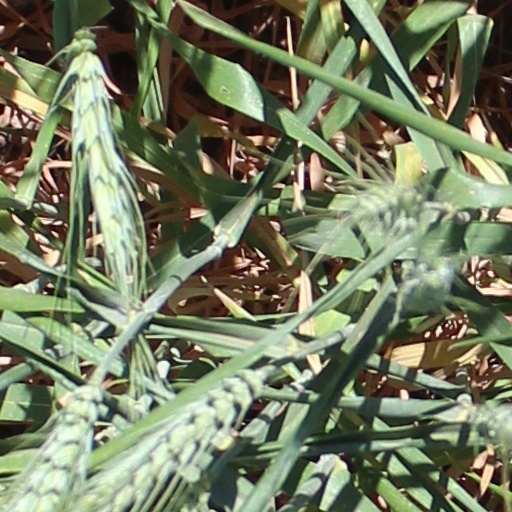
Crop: wheat